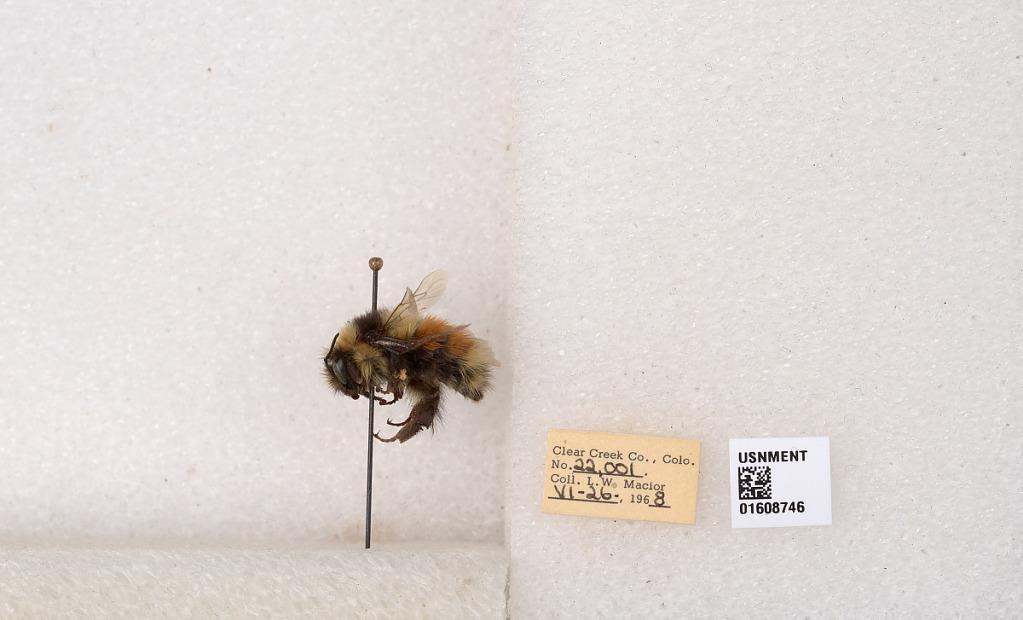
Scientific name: Bombus (Pyrobombus) sylvicola Kirby
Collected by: L. Macior
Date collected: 1968-6-26
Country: United States
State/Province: Colorado
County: Clear Creek
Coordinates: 39.6891, -105.644